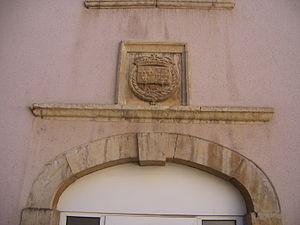
Mende (Lozère), ancien hôpital, depuis résidence Piencourt
Mende est une commune française, préfecture du département de la Lozère en région Occitanie.